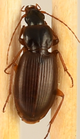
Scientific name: Synuchus impunctatus
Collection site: Bartlett Experimental Forest NEON (BART), plot BART_080